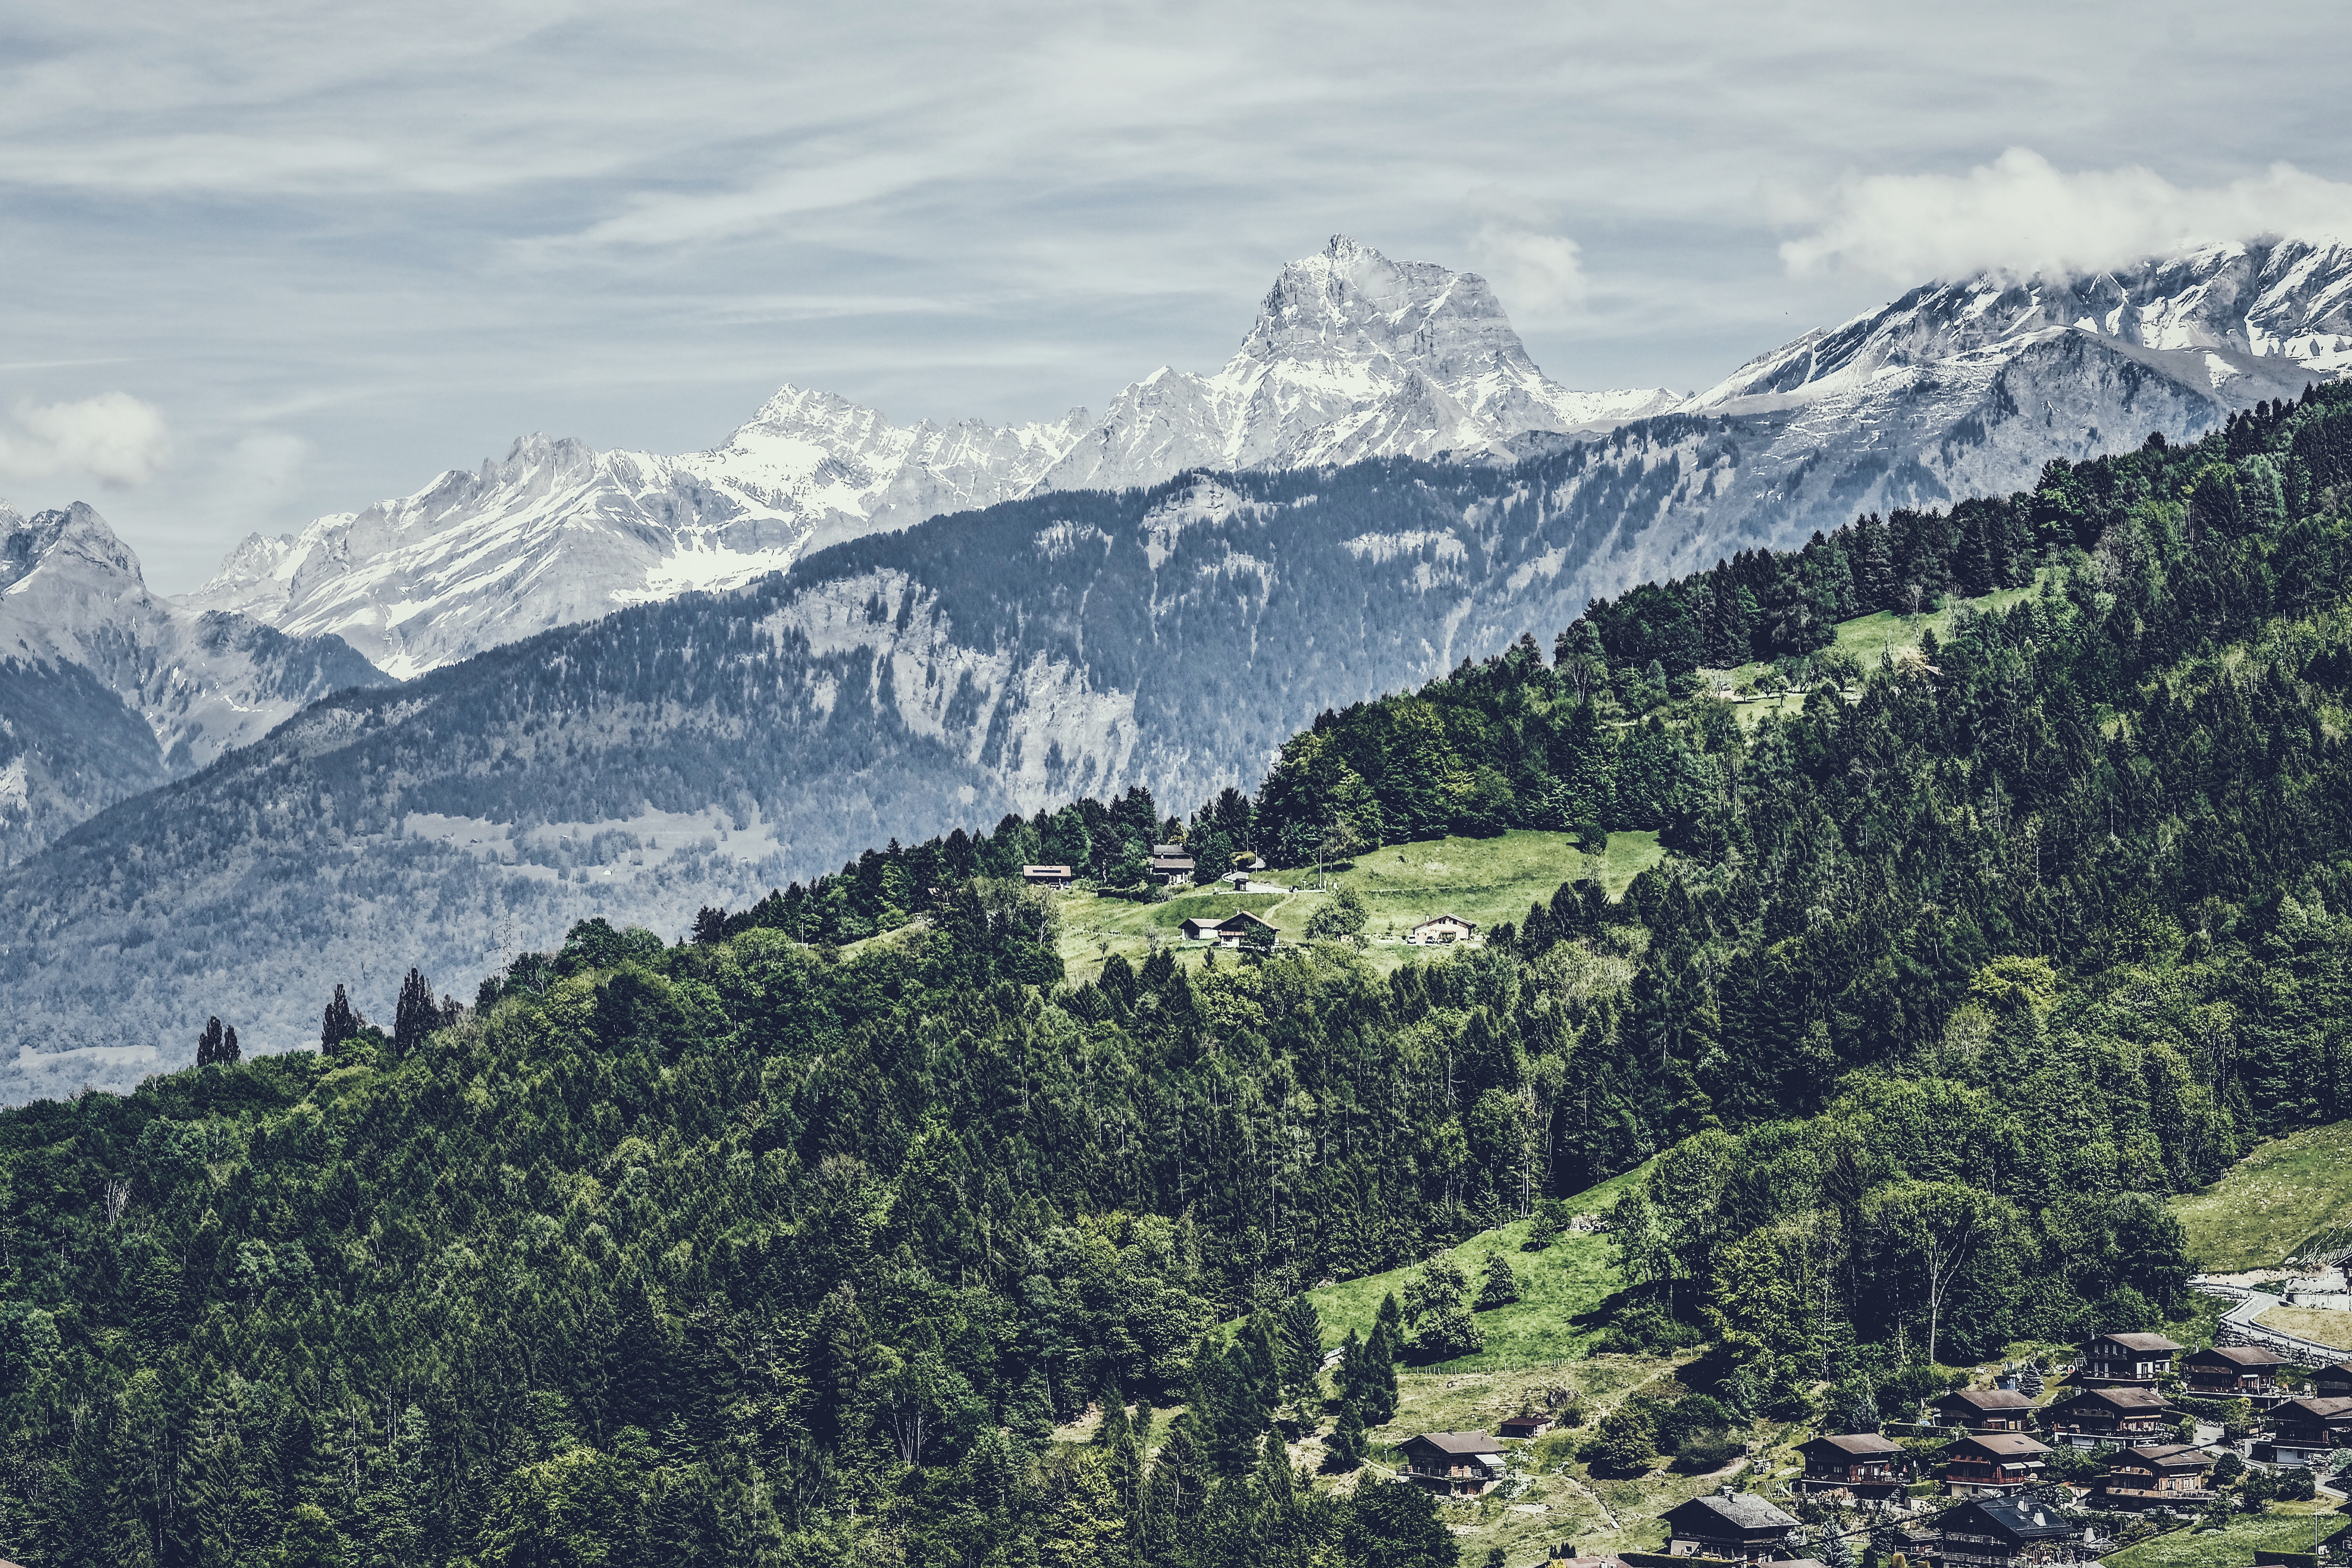
landscape, nature, forest, wilderness, walking, mountain, hill, valley, mountain range, ridge, summit, alps, plateau, landform, aerial photography, mountain pass, geographical feature, mountainous landforms, geological phenomenon